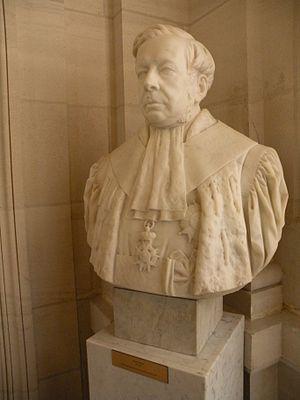
Cour des Comptes
Le premier président de la Cour des comptes est, en France, le plus haut magistrat de la Cour des comptes, assurant sa direction générale.